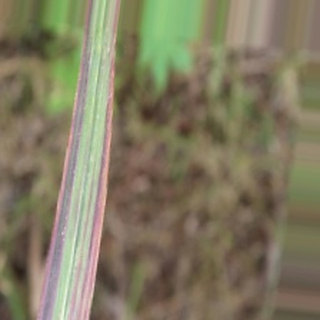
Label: sugarcane_bacterial_blight